Ilham Tohti

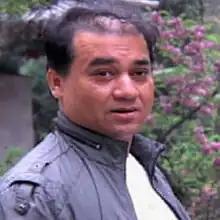

Ilham Tohti (Uyghur: ئىلھام توختى; Chinese: 伊力哈木·土赫提; pinyin: "Yīlìhāmù Tǔhètí"; born October 25, 1969) is a Uyghur economist currently serving a life sentence in China, on separatism-related charges. He is a vocal advocate for the implementation of regional autonomy laws in China. In 2006 he founded "Uyghur Online", a website that discusses Uyghur issues, and is known for his research on Uyghur-Han relations. Ilham was summoned from his Beijing home and detained shortly after the July 2009 Ürümqi riots for his criticism of the Chinese government's policies toward Uyghurs in Xinjiang. Ilham was released on August 23 after international pressure and condemnation. He was arrested again in January 2014 and imprisoned after a two-day trial. Ilham has received the PEN/Barbara Goldsmith Freedom to Write Award (2014), the Martin Ennals Award (2016), the Václav Havel Human Rights Prize (2019), and the Sakharov Prize (2019). Ilham is viewed as a moderate and believes that Xinjiang should be granted autonomy according to democratic principles.